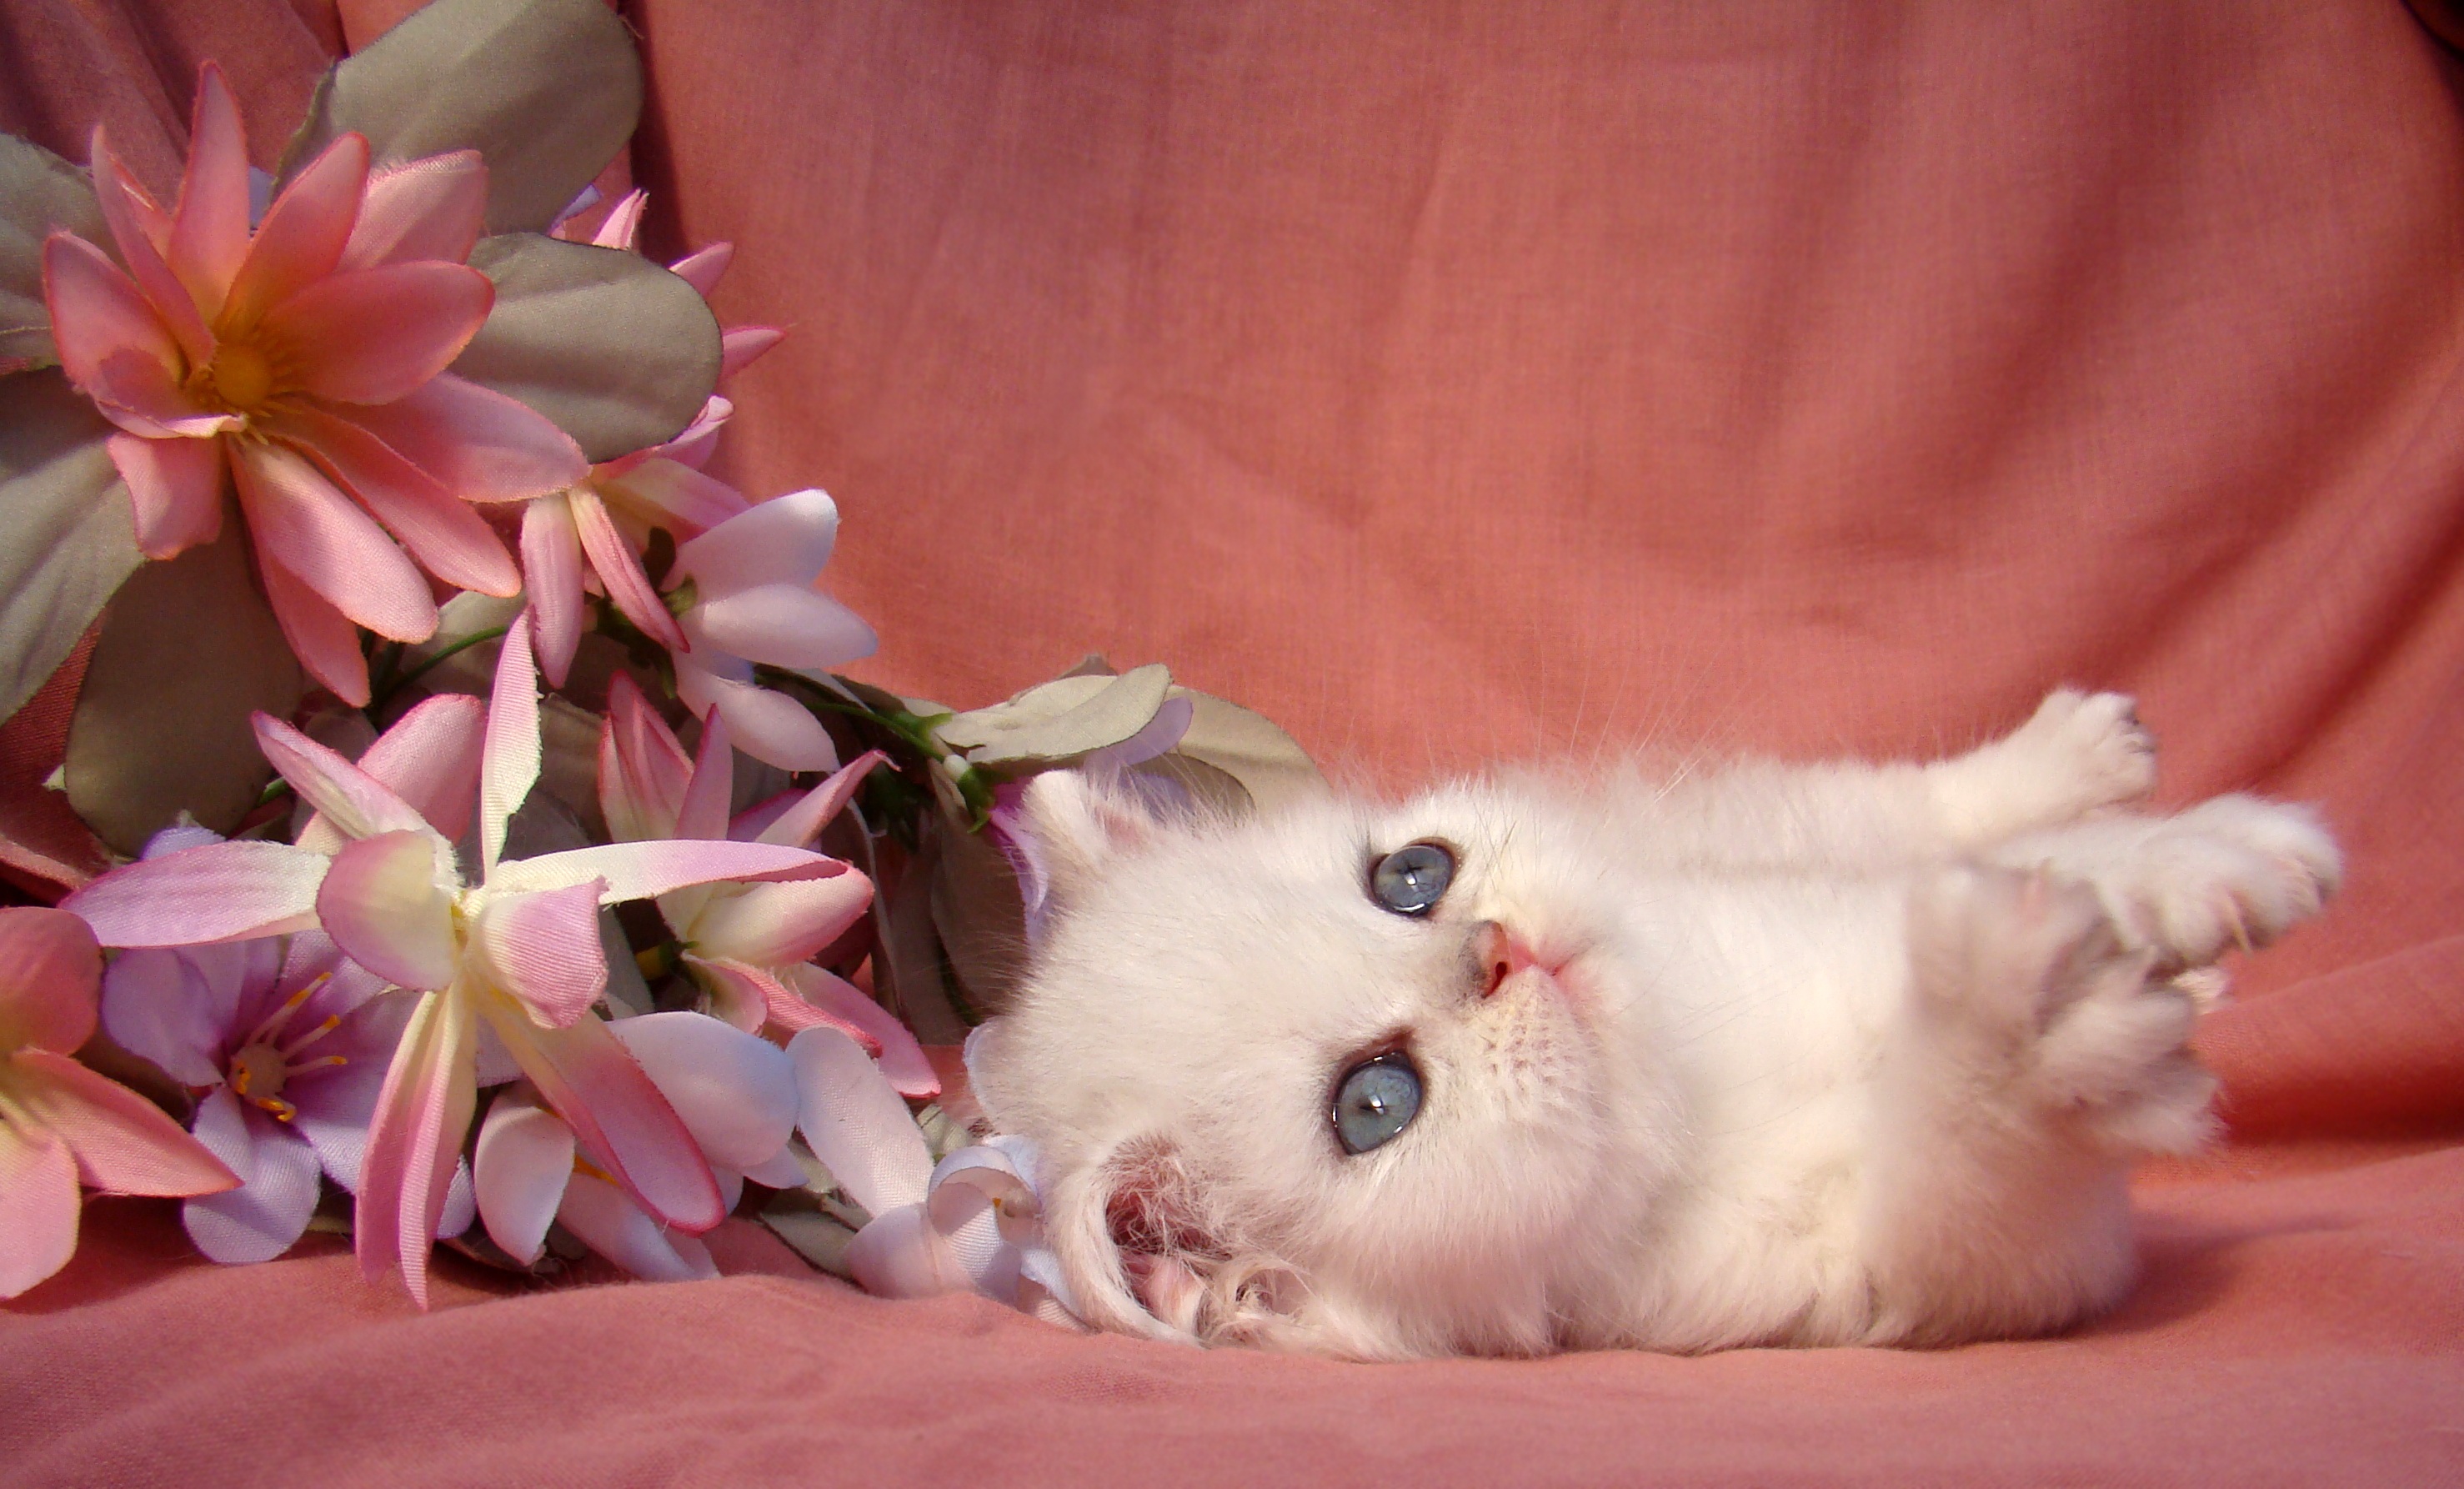
flower, petal, puppy, dog, kitten, cat, mammal, pink, skin, vertebrate, beautiful, enjoy, pomeranian, mys, small to medium sized cats, cat like mammal